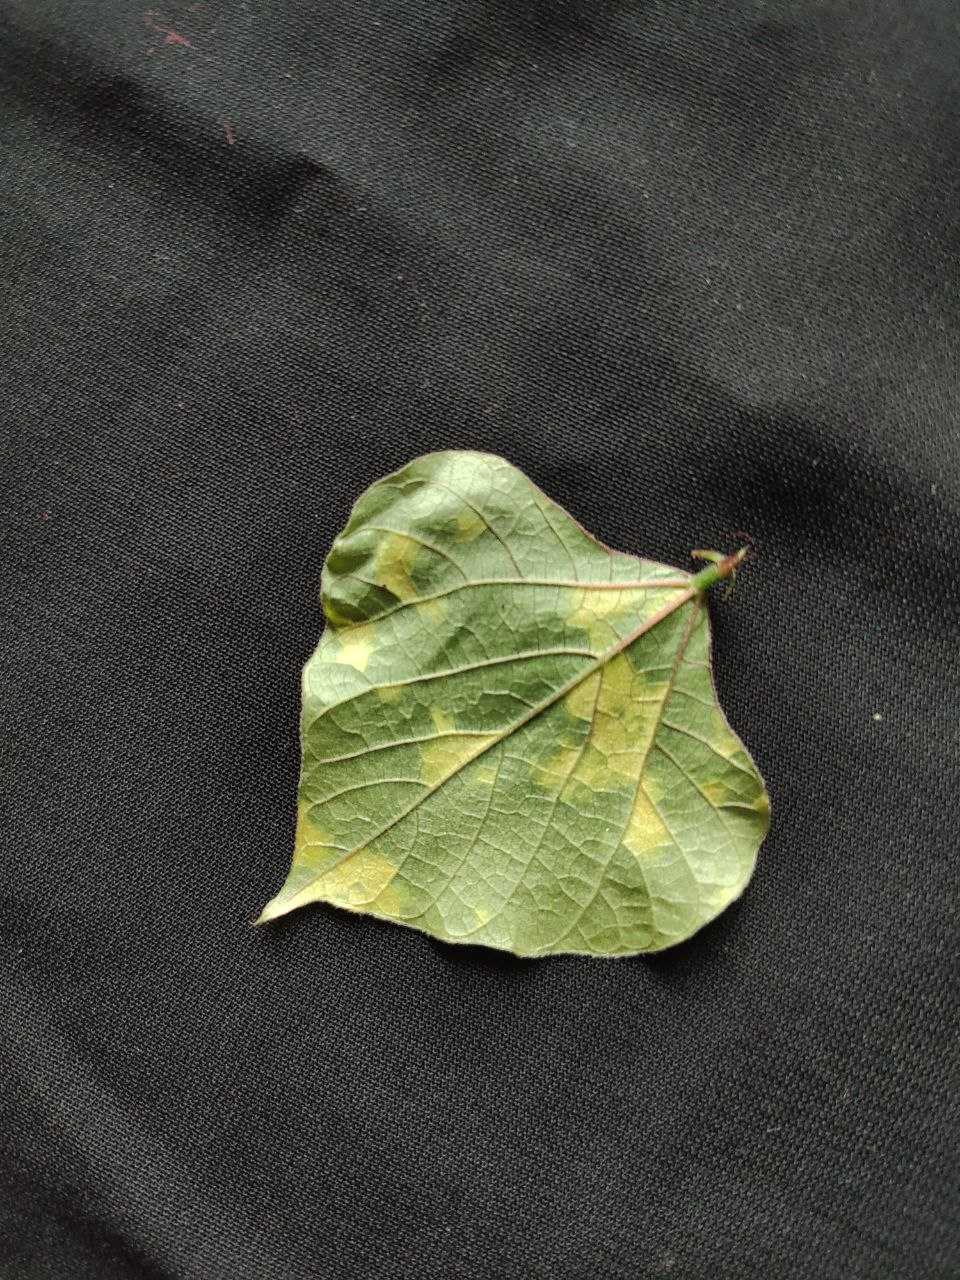
Crop: bean
Leaf condition: Mosaic Virus